Larisa Avdeyeva

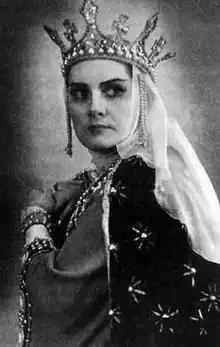
Avdeyeva as Gertrude in "Bánk bán", 1959

Larisa Ivanovna Avdeyeva or Avdeeva (21 June 192510 March 2013) was a Soviet and Russian mezzo-soprano, who starred with the Bolshoi Opera for thirty years. She was awarded the title of People’s Artist of the RSFSR in (1964).